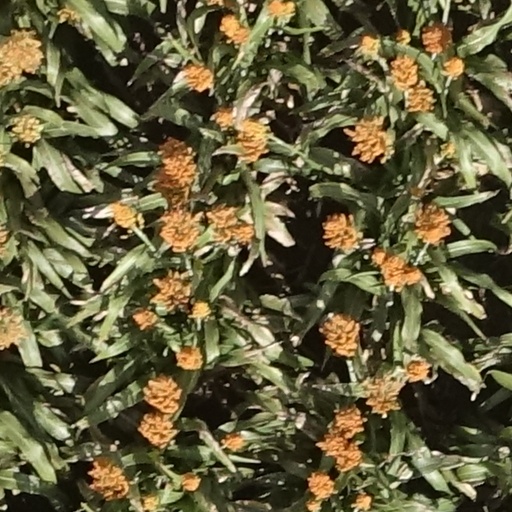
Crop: sorghum